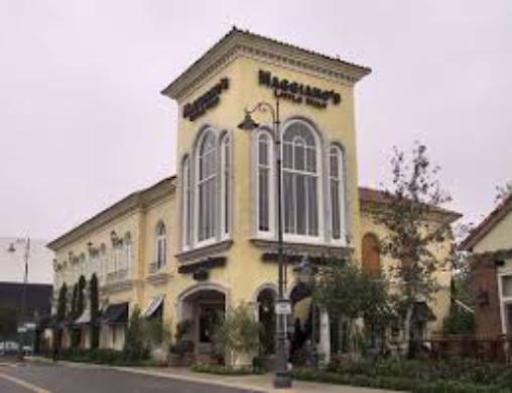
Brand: maggiano's little italy
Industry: Food